Soft Black Stars

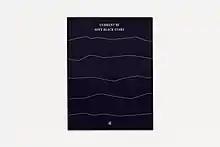
"Soft Black Stars" piano book

Printed music for piano and voice was released in 2017 by Terentyev Music Publishing Company. The digital version is the complete music transcription of the album, including all the piano and vocal parts. The printed version contains piano notation and the lyrics (but not the vocal lines) and provides a complete overview of which melodies and harmonies each song from "Soft Black Stars" should be improvised around, “to make your own stars” as David Tibet writes. The press-release says “It was, indeed, in this way that the Soft Black Stars were created during the recording sessions and in concerts.”